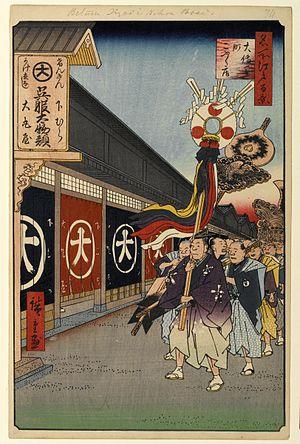
Les Cent vues d'Edo constituent, avec Les Cinquante-trois Stations du Tōkaidō et Les Soixante-neuf Stations du Kiso Kaidō, l'une des séries d'estampes majeures que compte l'œuvre très abondante du peintre japonais Hiroshige. Malgré le titre de l'œuvre, réalisée entre 1856 et 1858, il y a en réalité 119 estampes qui toutes utilisent la technique de la xylographie. La série appartient au style de l'ukiyo-e, mouvement artistique portant sur des sujets populaires à destination de la classe moyenne japonaise urbaine qui s'est développée durant l'époque d'Edo. Plus précisément, elle relève du genre des meisho-e célébrant les paysages japonais, un thème classique dans l'histoire de la peinture japonaise. Quelques-unes des gravures sont réalisées par son élève et fils adoptif, Utagawa Hiroshige II qui, pendant un temps, utilise ce pseudonyme pour signer certaines de ses œuvres.